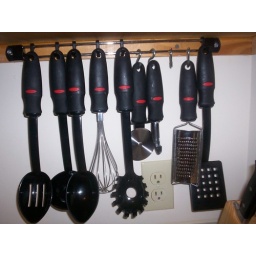
Oxos hanging from the Oxo wall mount tool rack, held up with two push pins in the underside of the cabinet